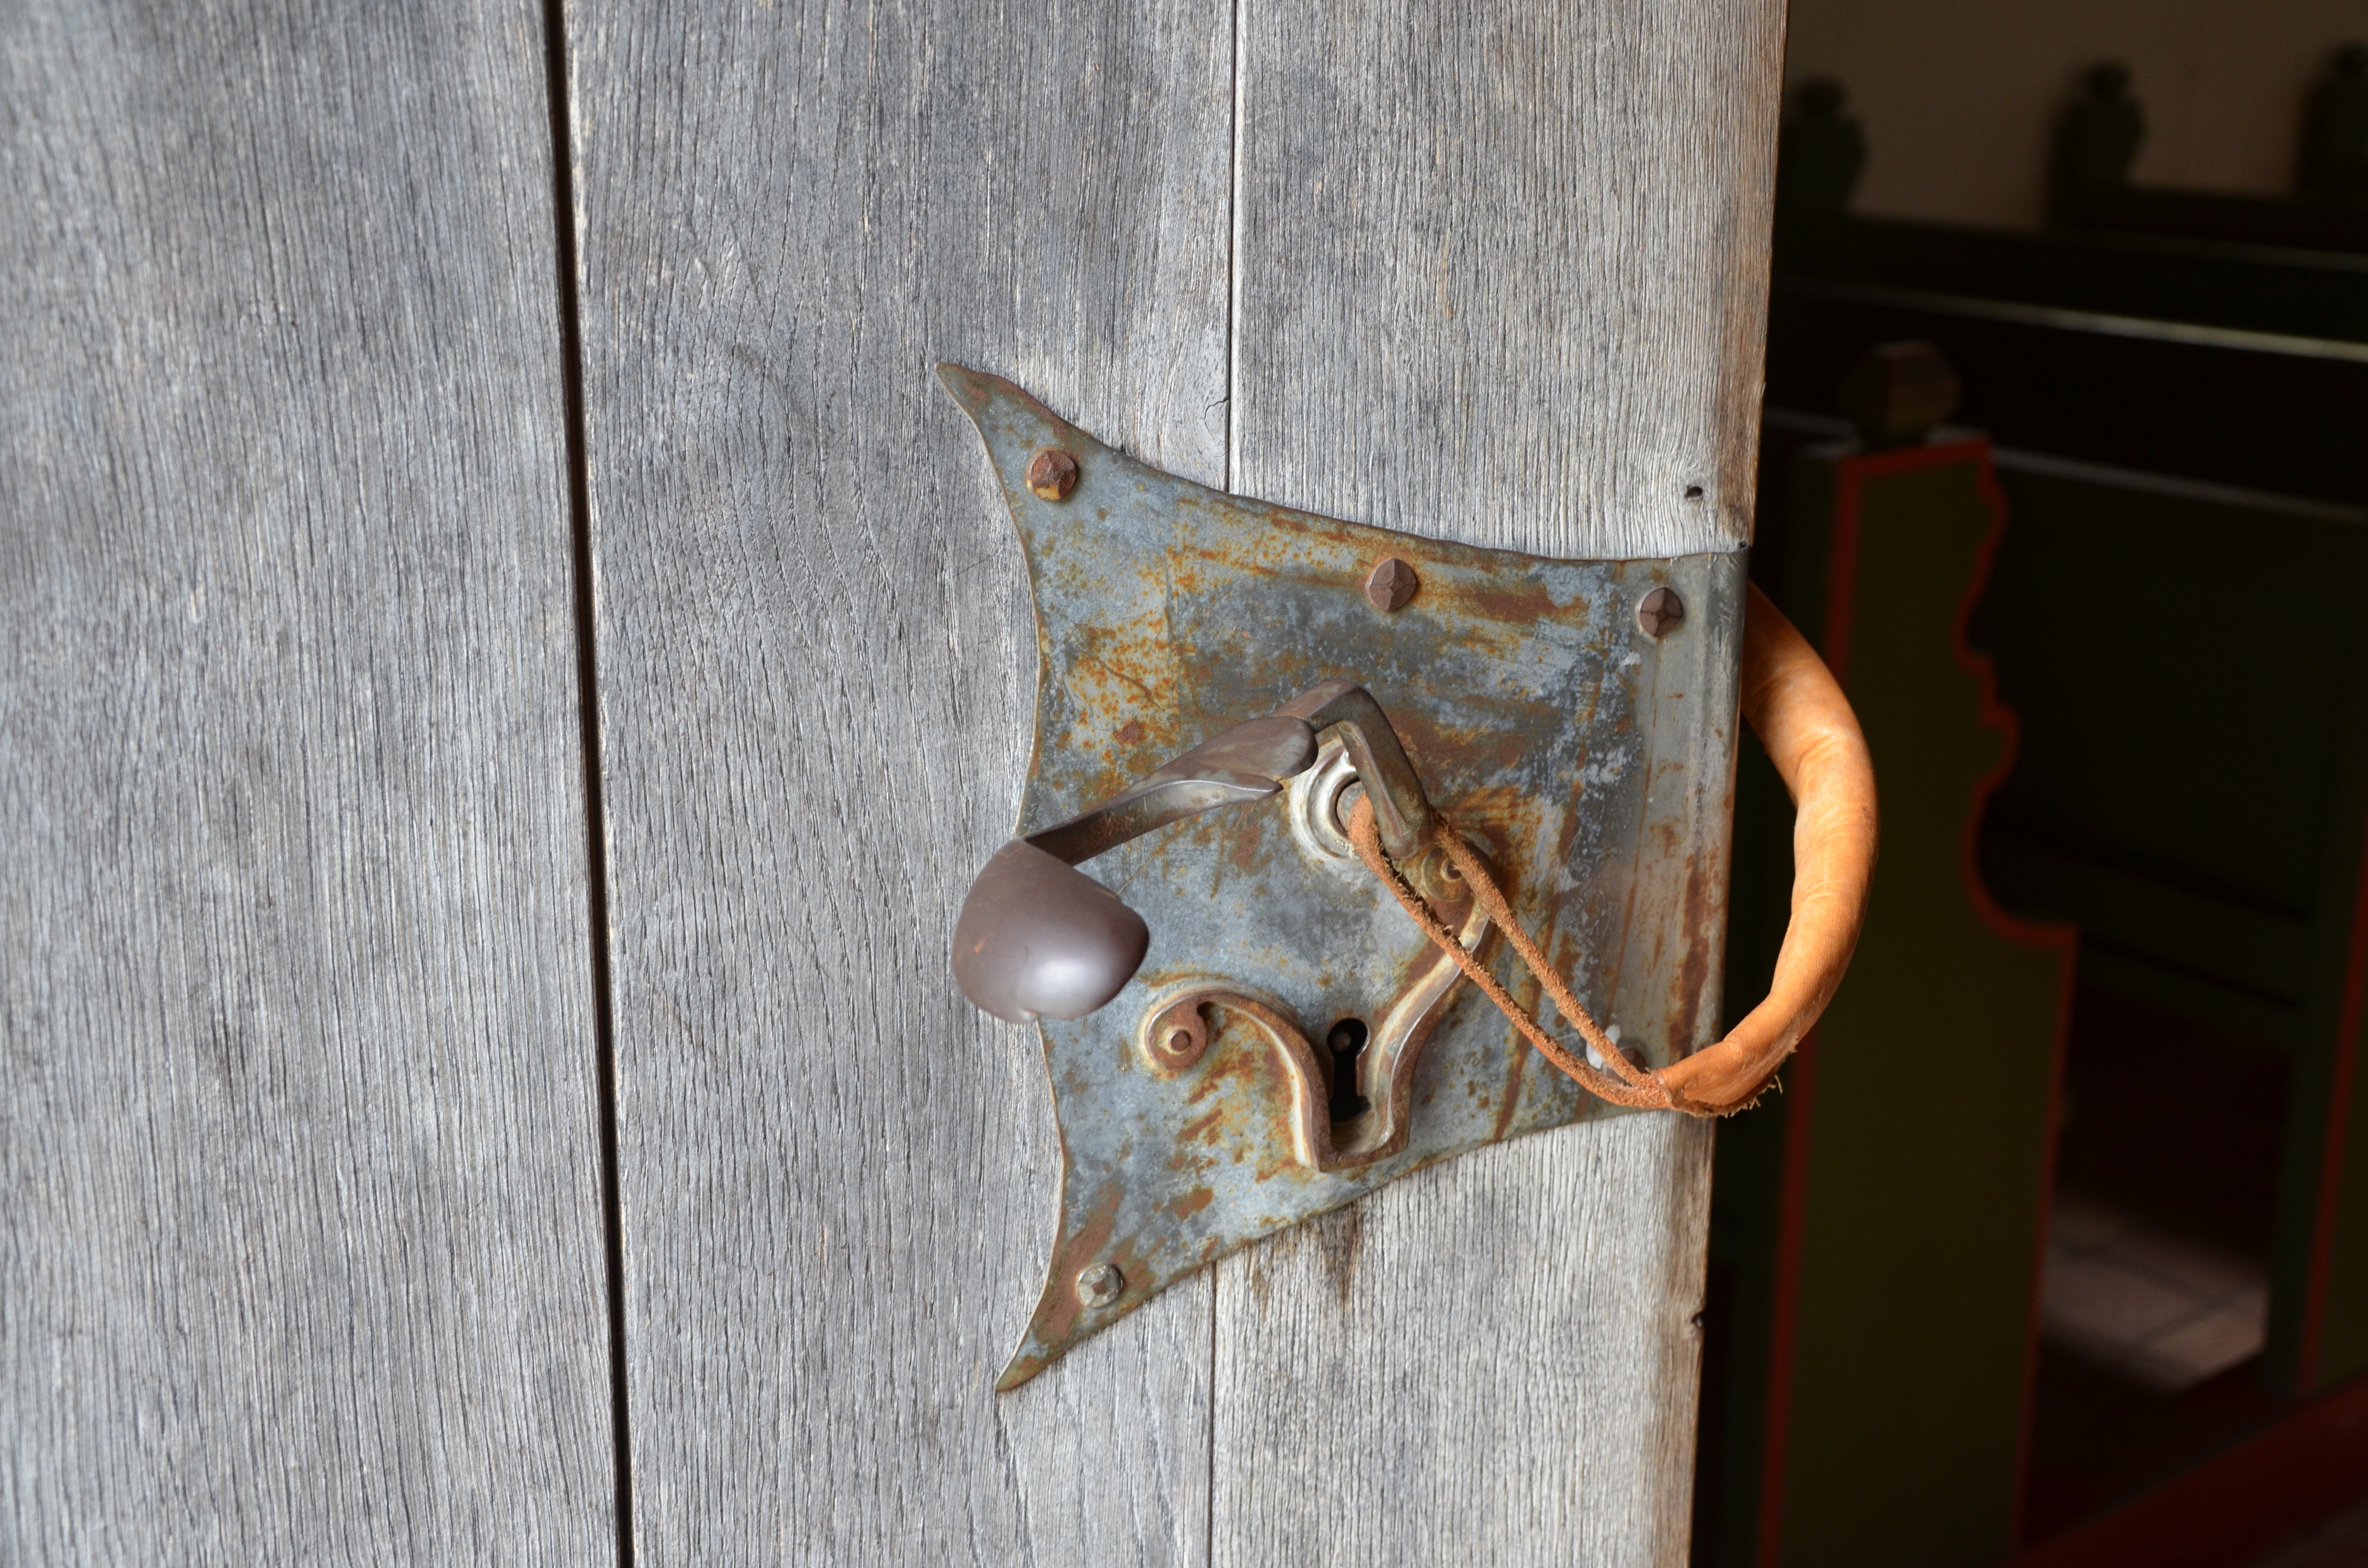
table, wood, old, metal, door, weapon, wooden door, jack, iron, carving, access, input, door handle